Bristol Hotel, Mar del Plata

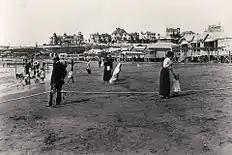
Playa Bristol in 1910

The Bristol Hotel opened on 8 January 1888, with invitations to attend the ceremony given to leading members of Buenos Aires society and national leaders.